Wolzogen

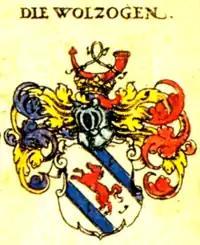
Coat of arms of the Wolzogen family

The is an old German noble family that originated from Lower Austria, whose members distinguished themselves mostly in the Kingdom of Prussia and later with the VOC to Indonesia, and were famous for their artistry and culture.